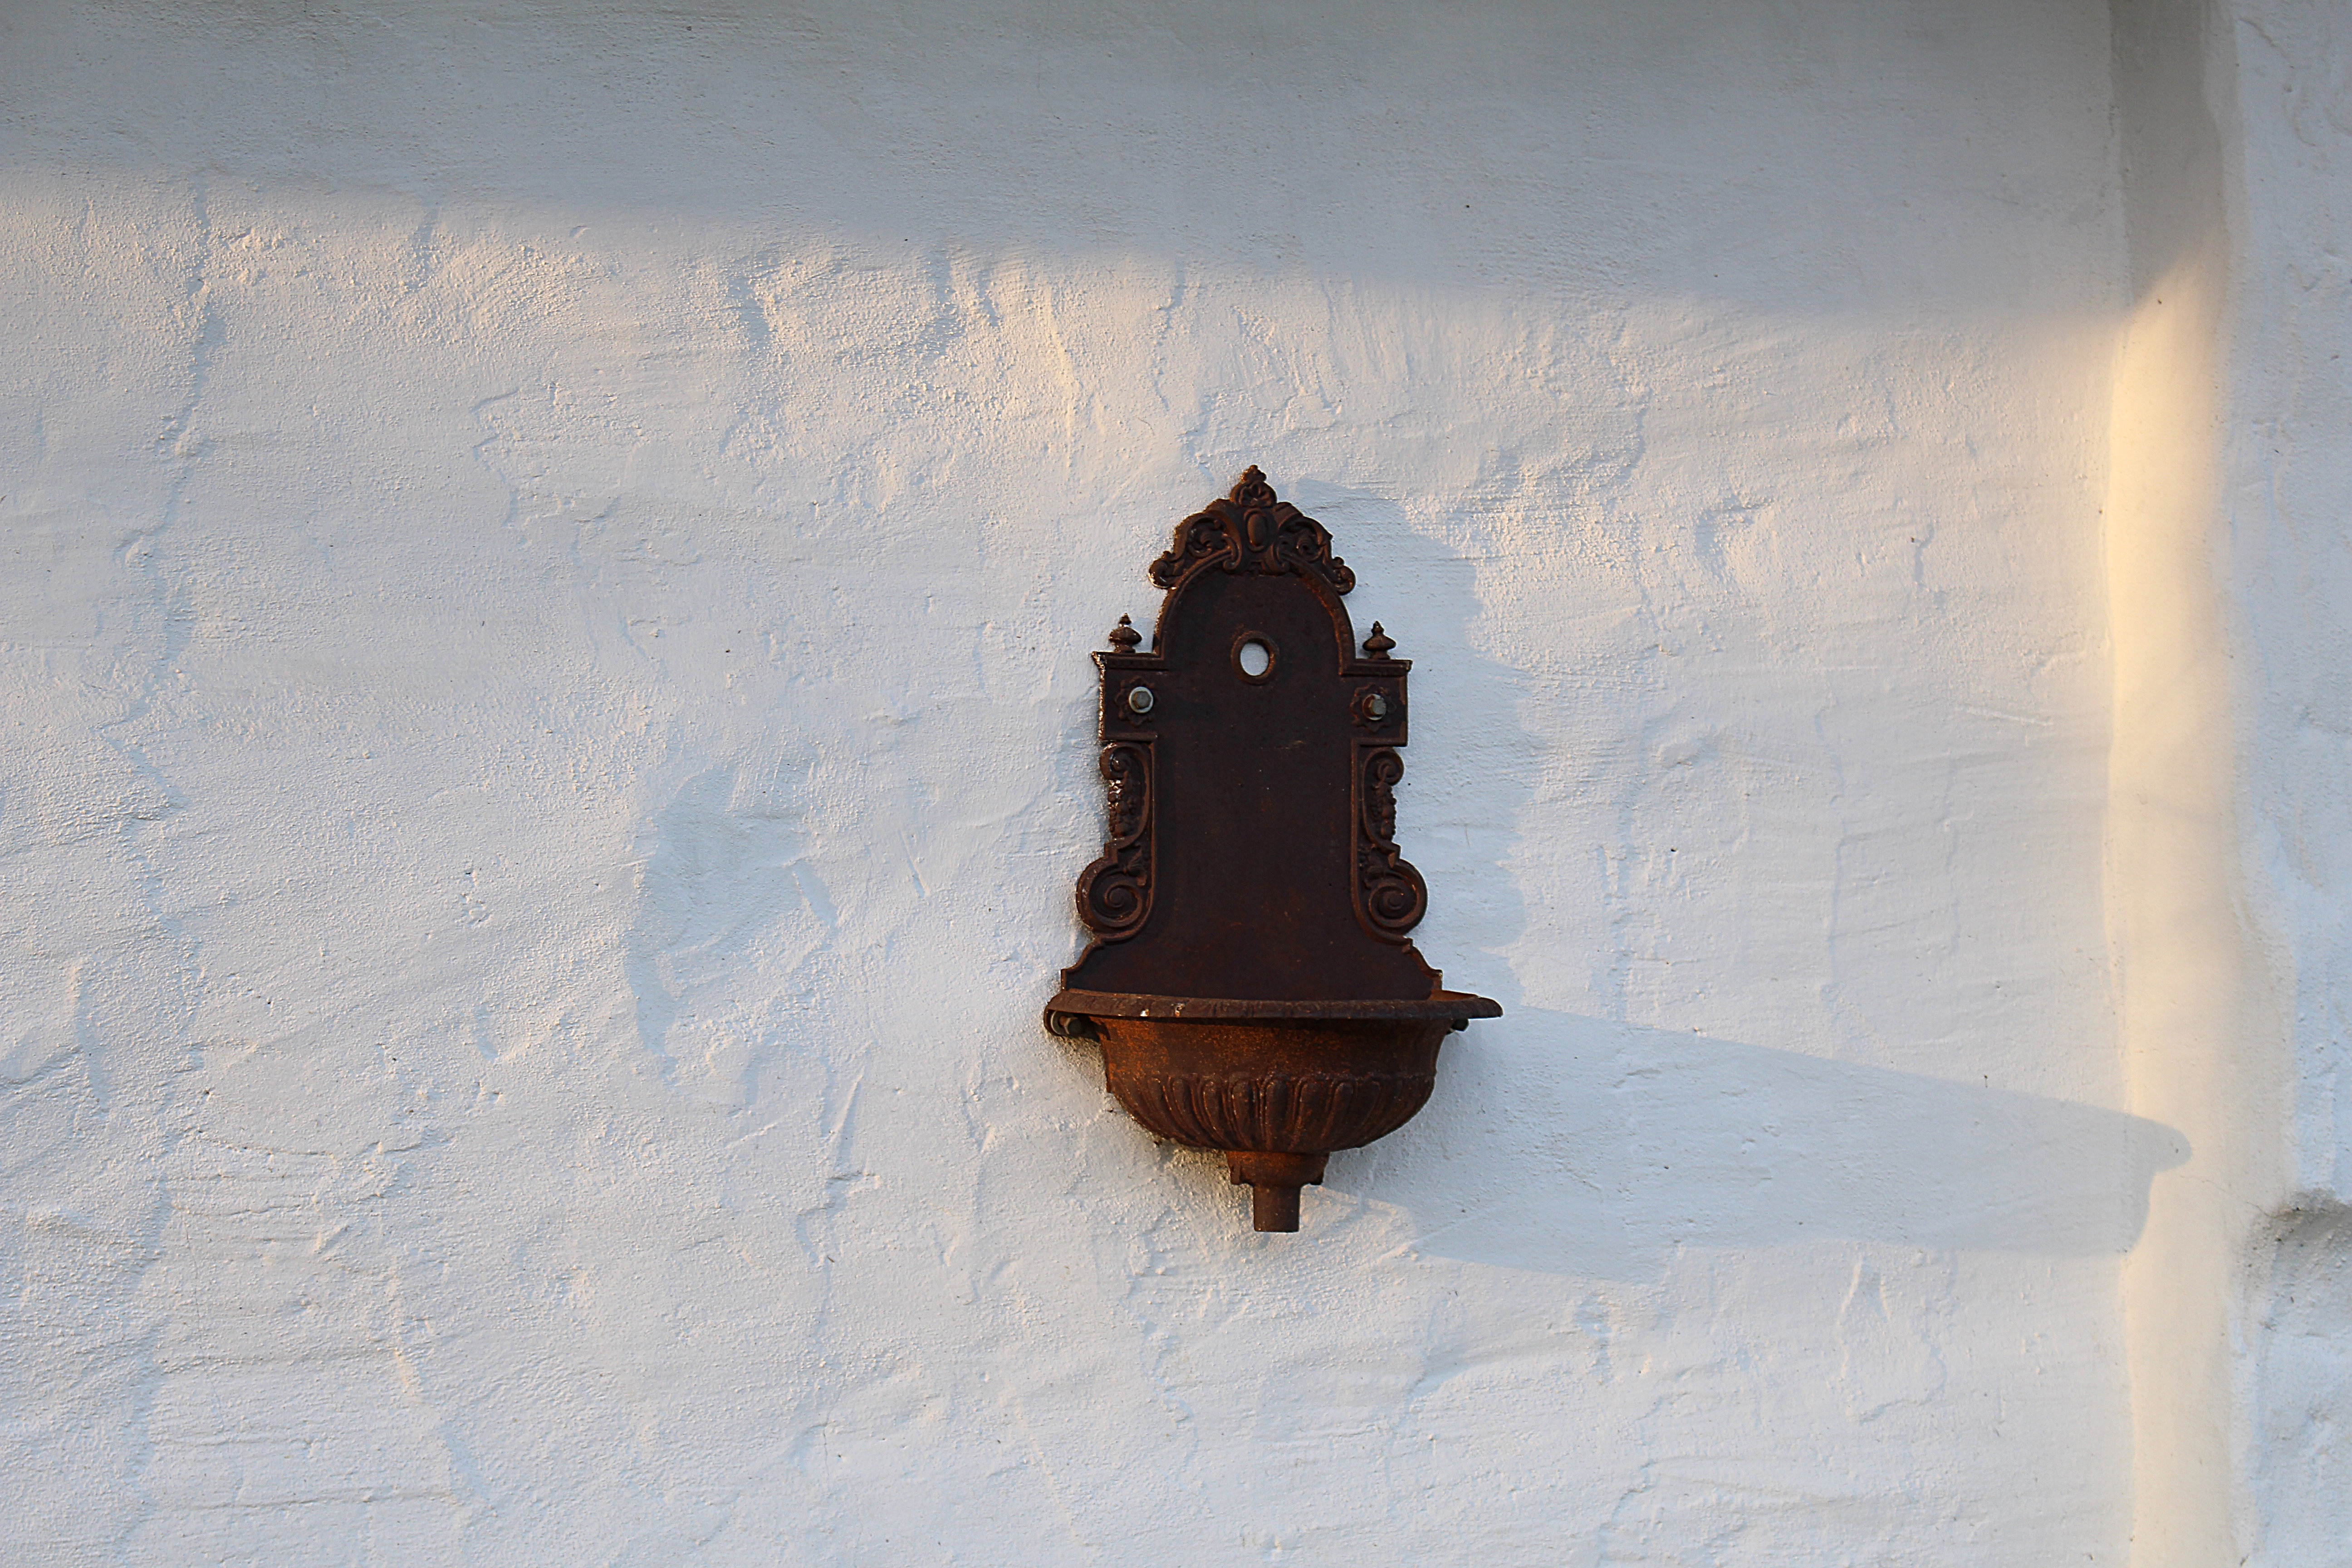
snow, winter, light, white, morning, window, home, wall, reflection, color, weather, blue, season, art, faucet, blizzard, shape, freezing, hauswand